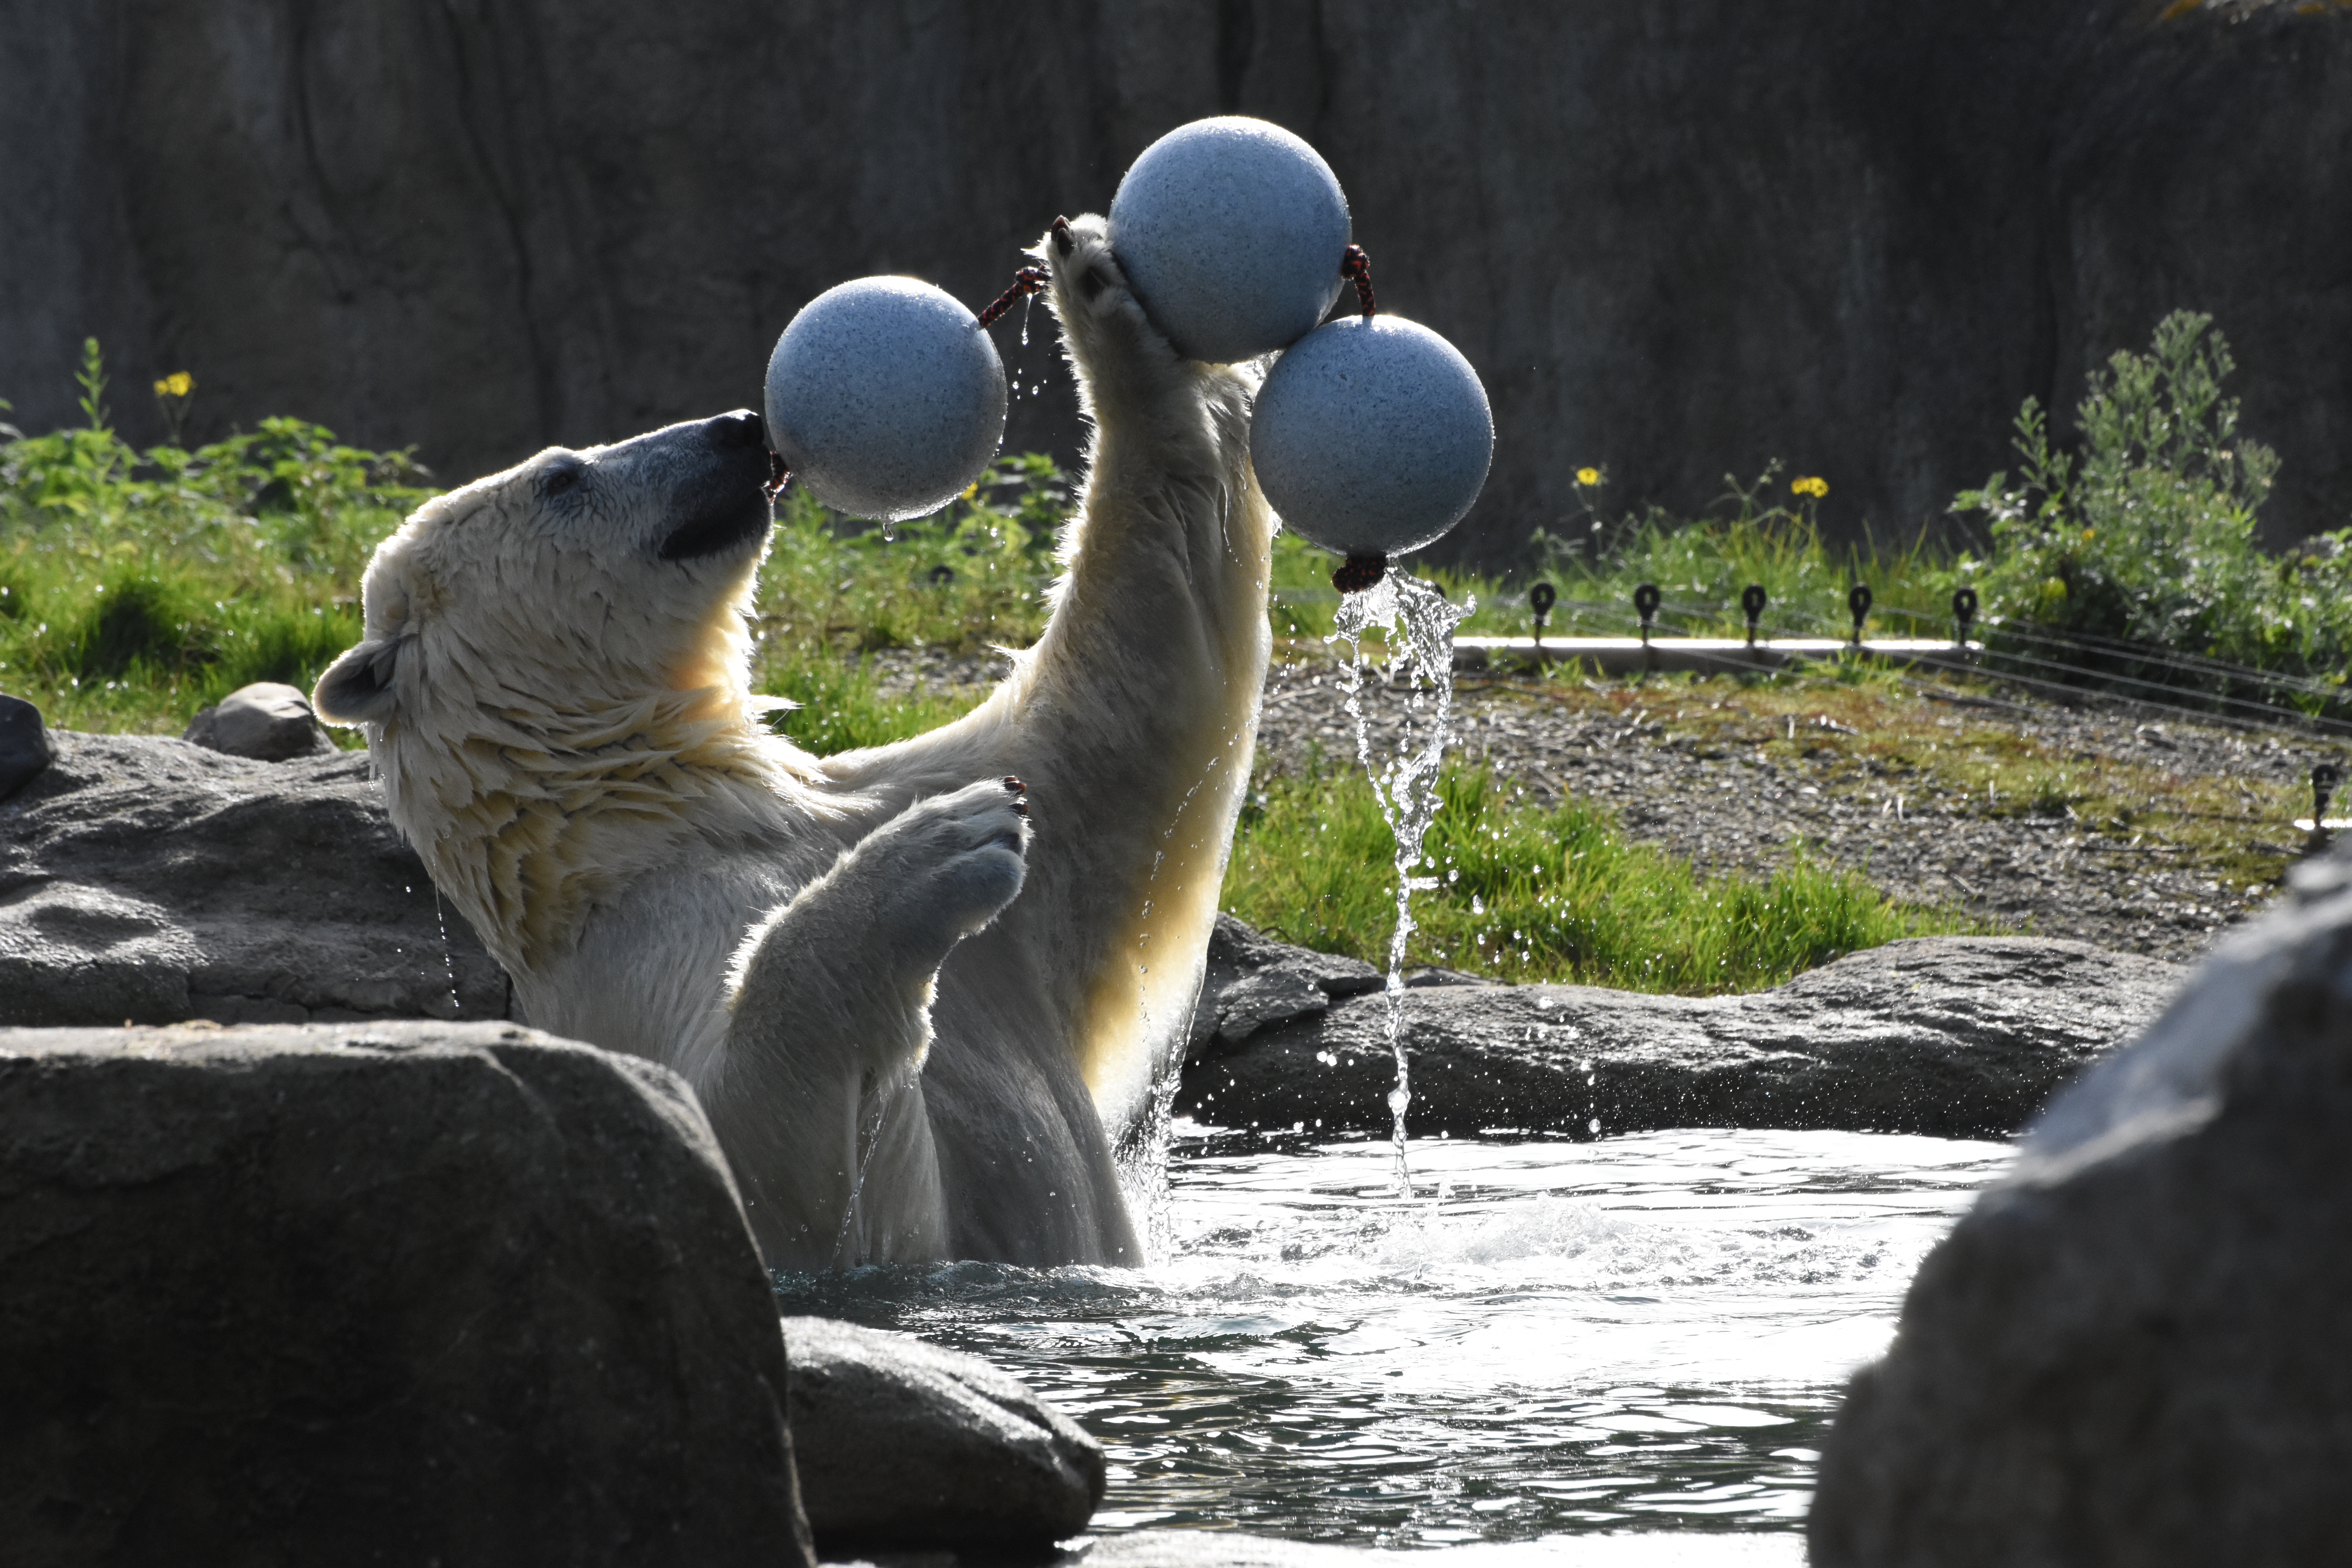
bear, mammal, water, fauna, zoo, wildlife, snout